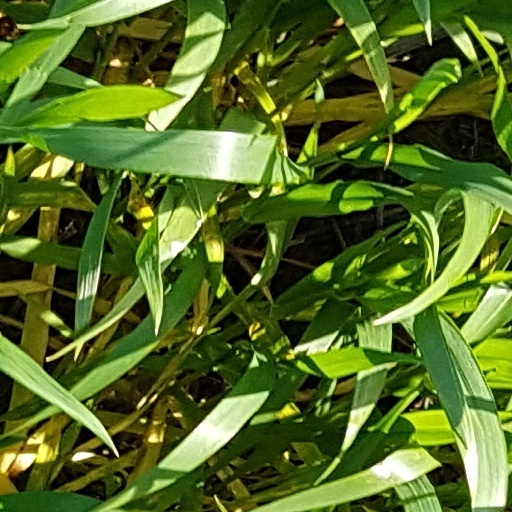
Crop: wheat